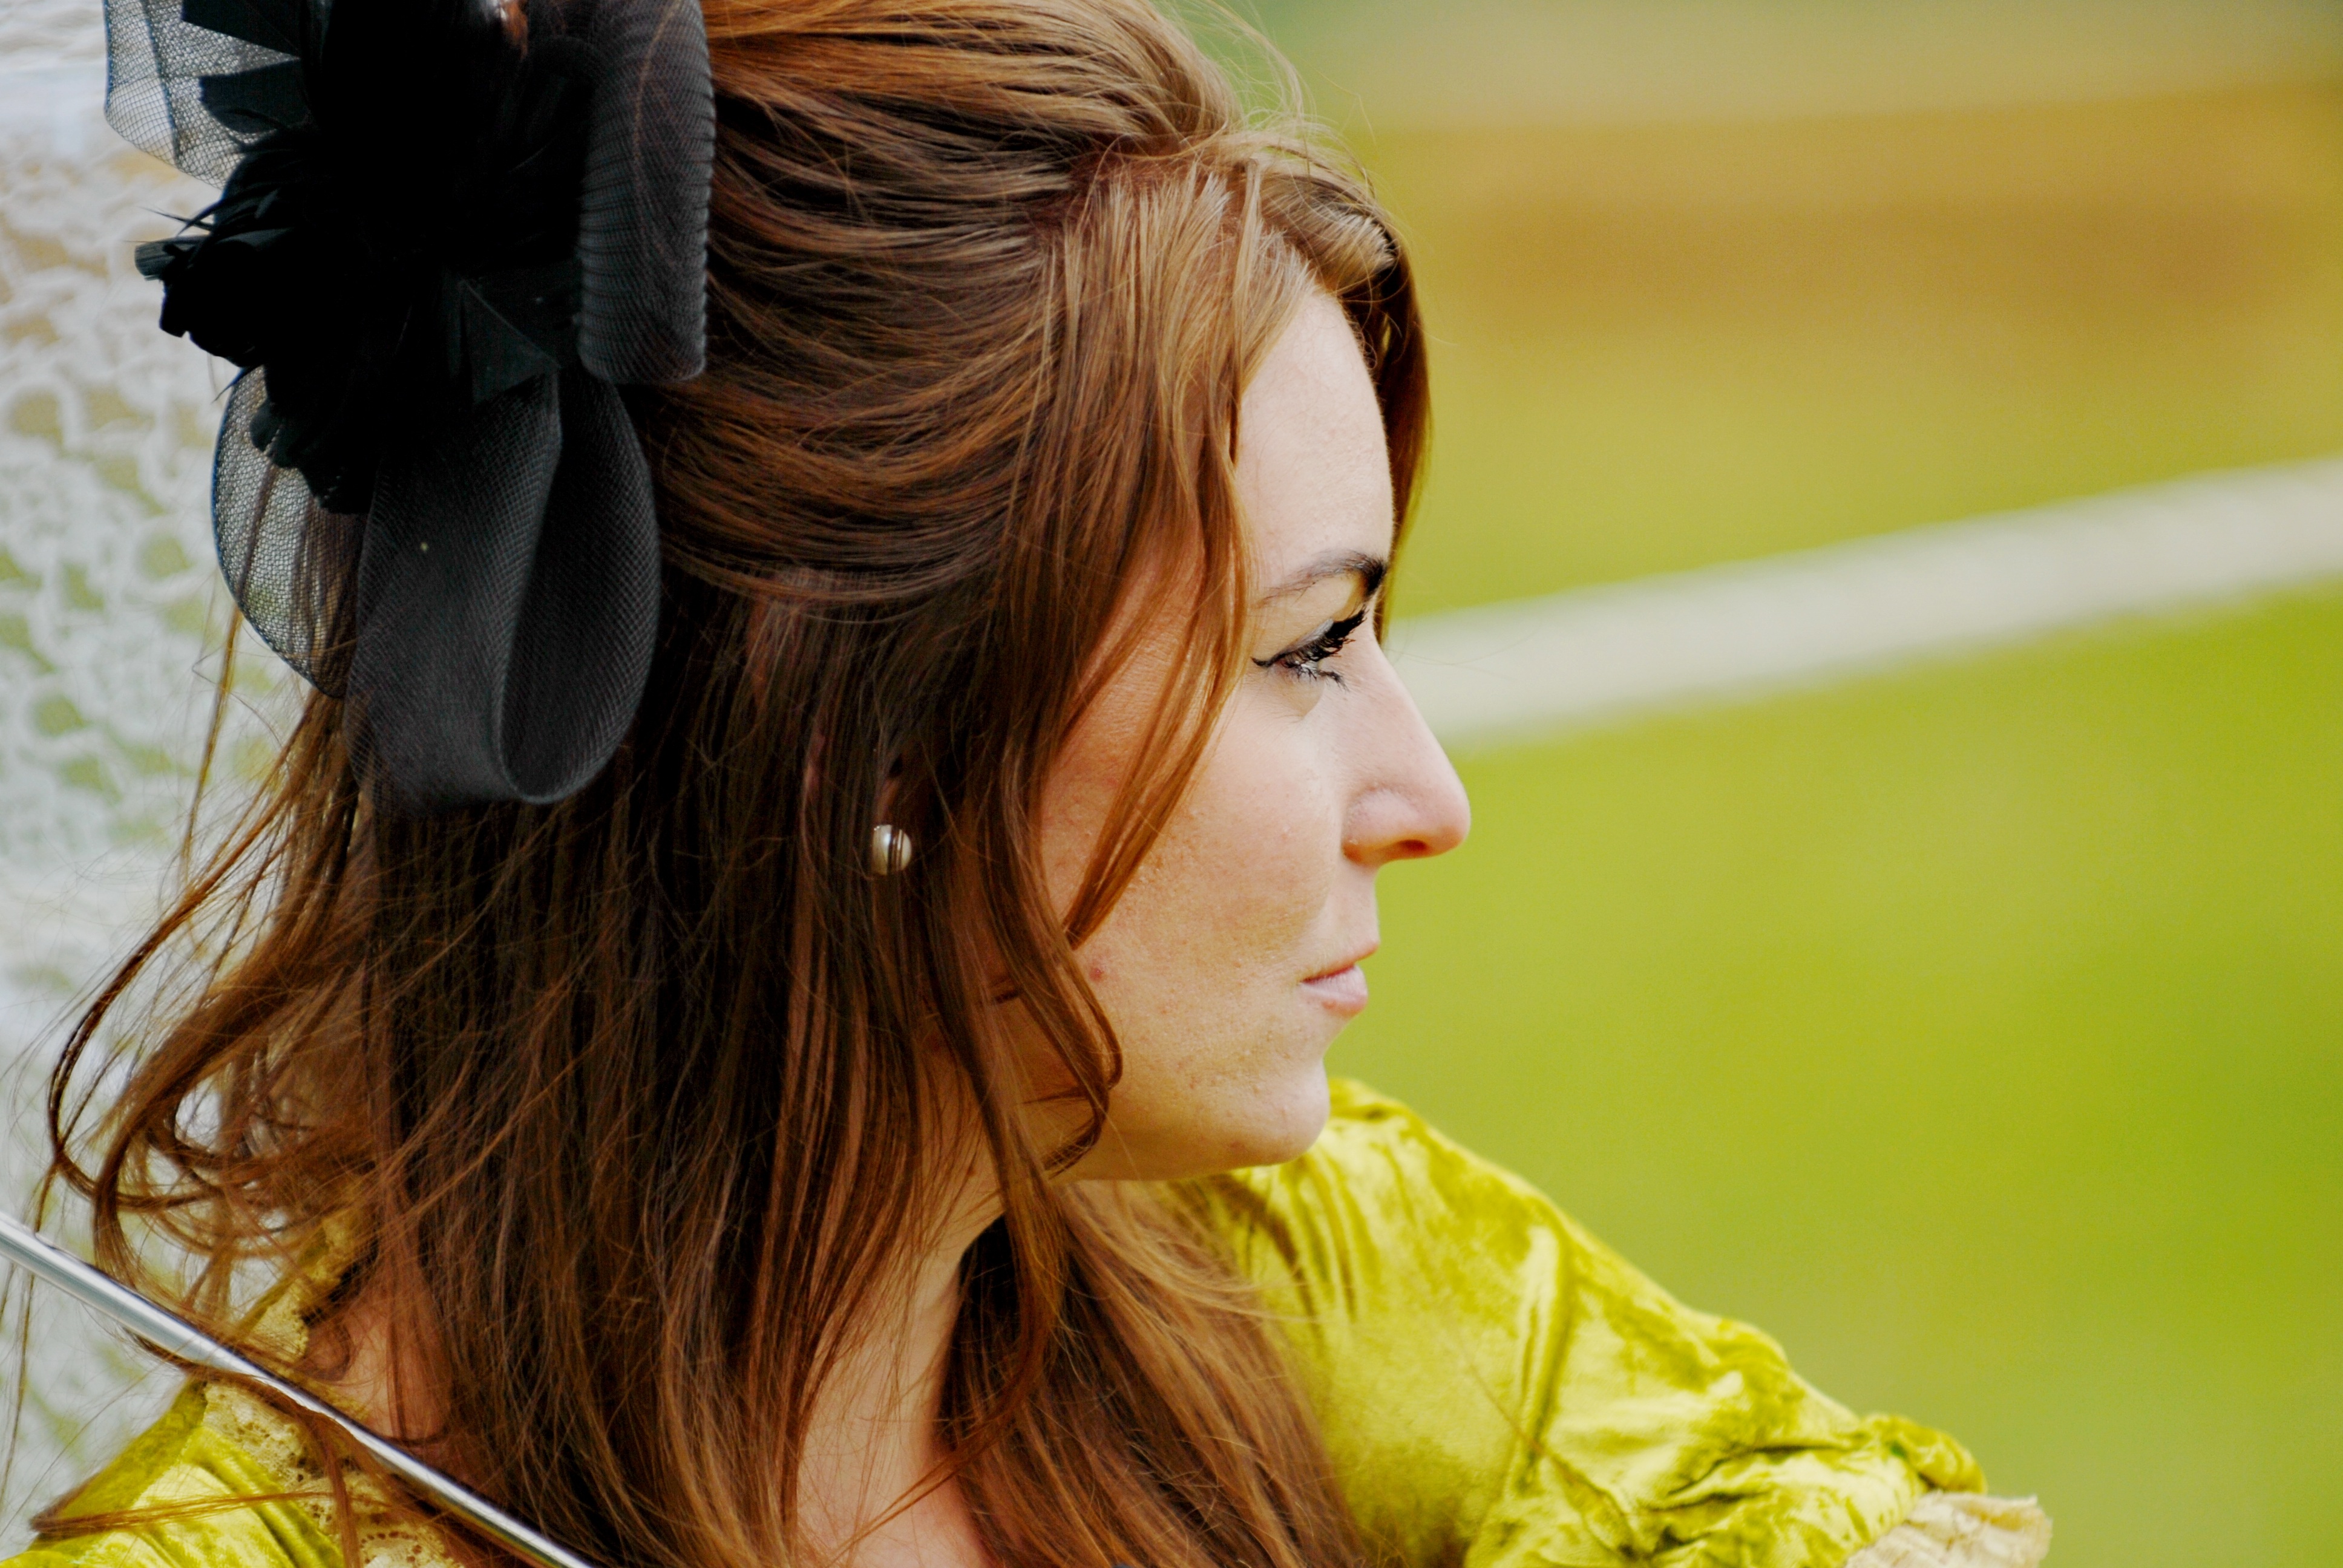
person, girl, woman, hair, photography, flower, time, portrait, model, spring, green, color, clothing, yellow, garden, lady, hairstyle, long hair, close up, face, women, eye, glasses, head, skin, beauty, beautiful, blond, organ, revival, costume, femininity, sensual, photo shoot, brown hair, portrait photography